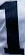
Number: 1